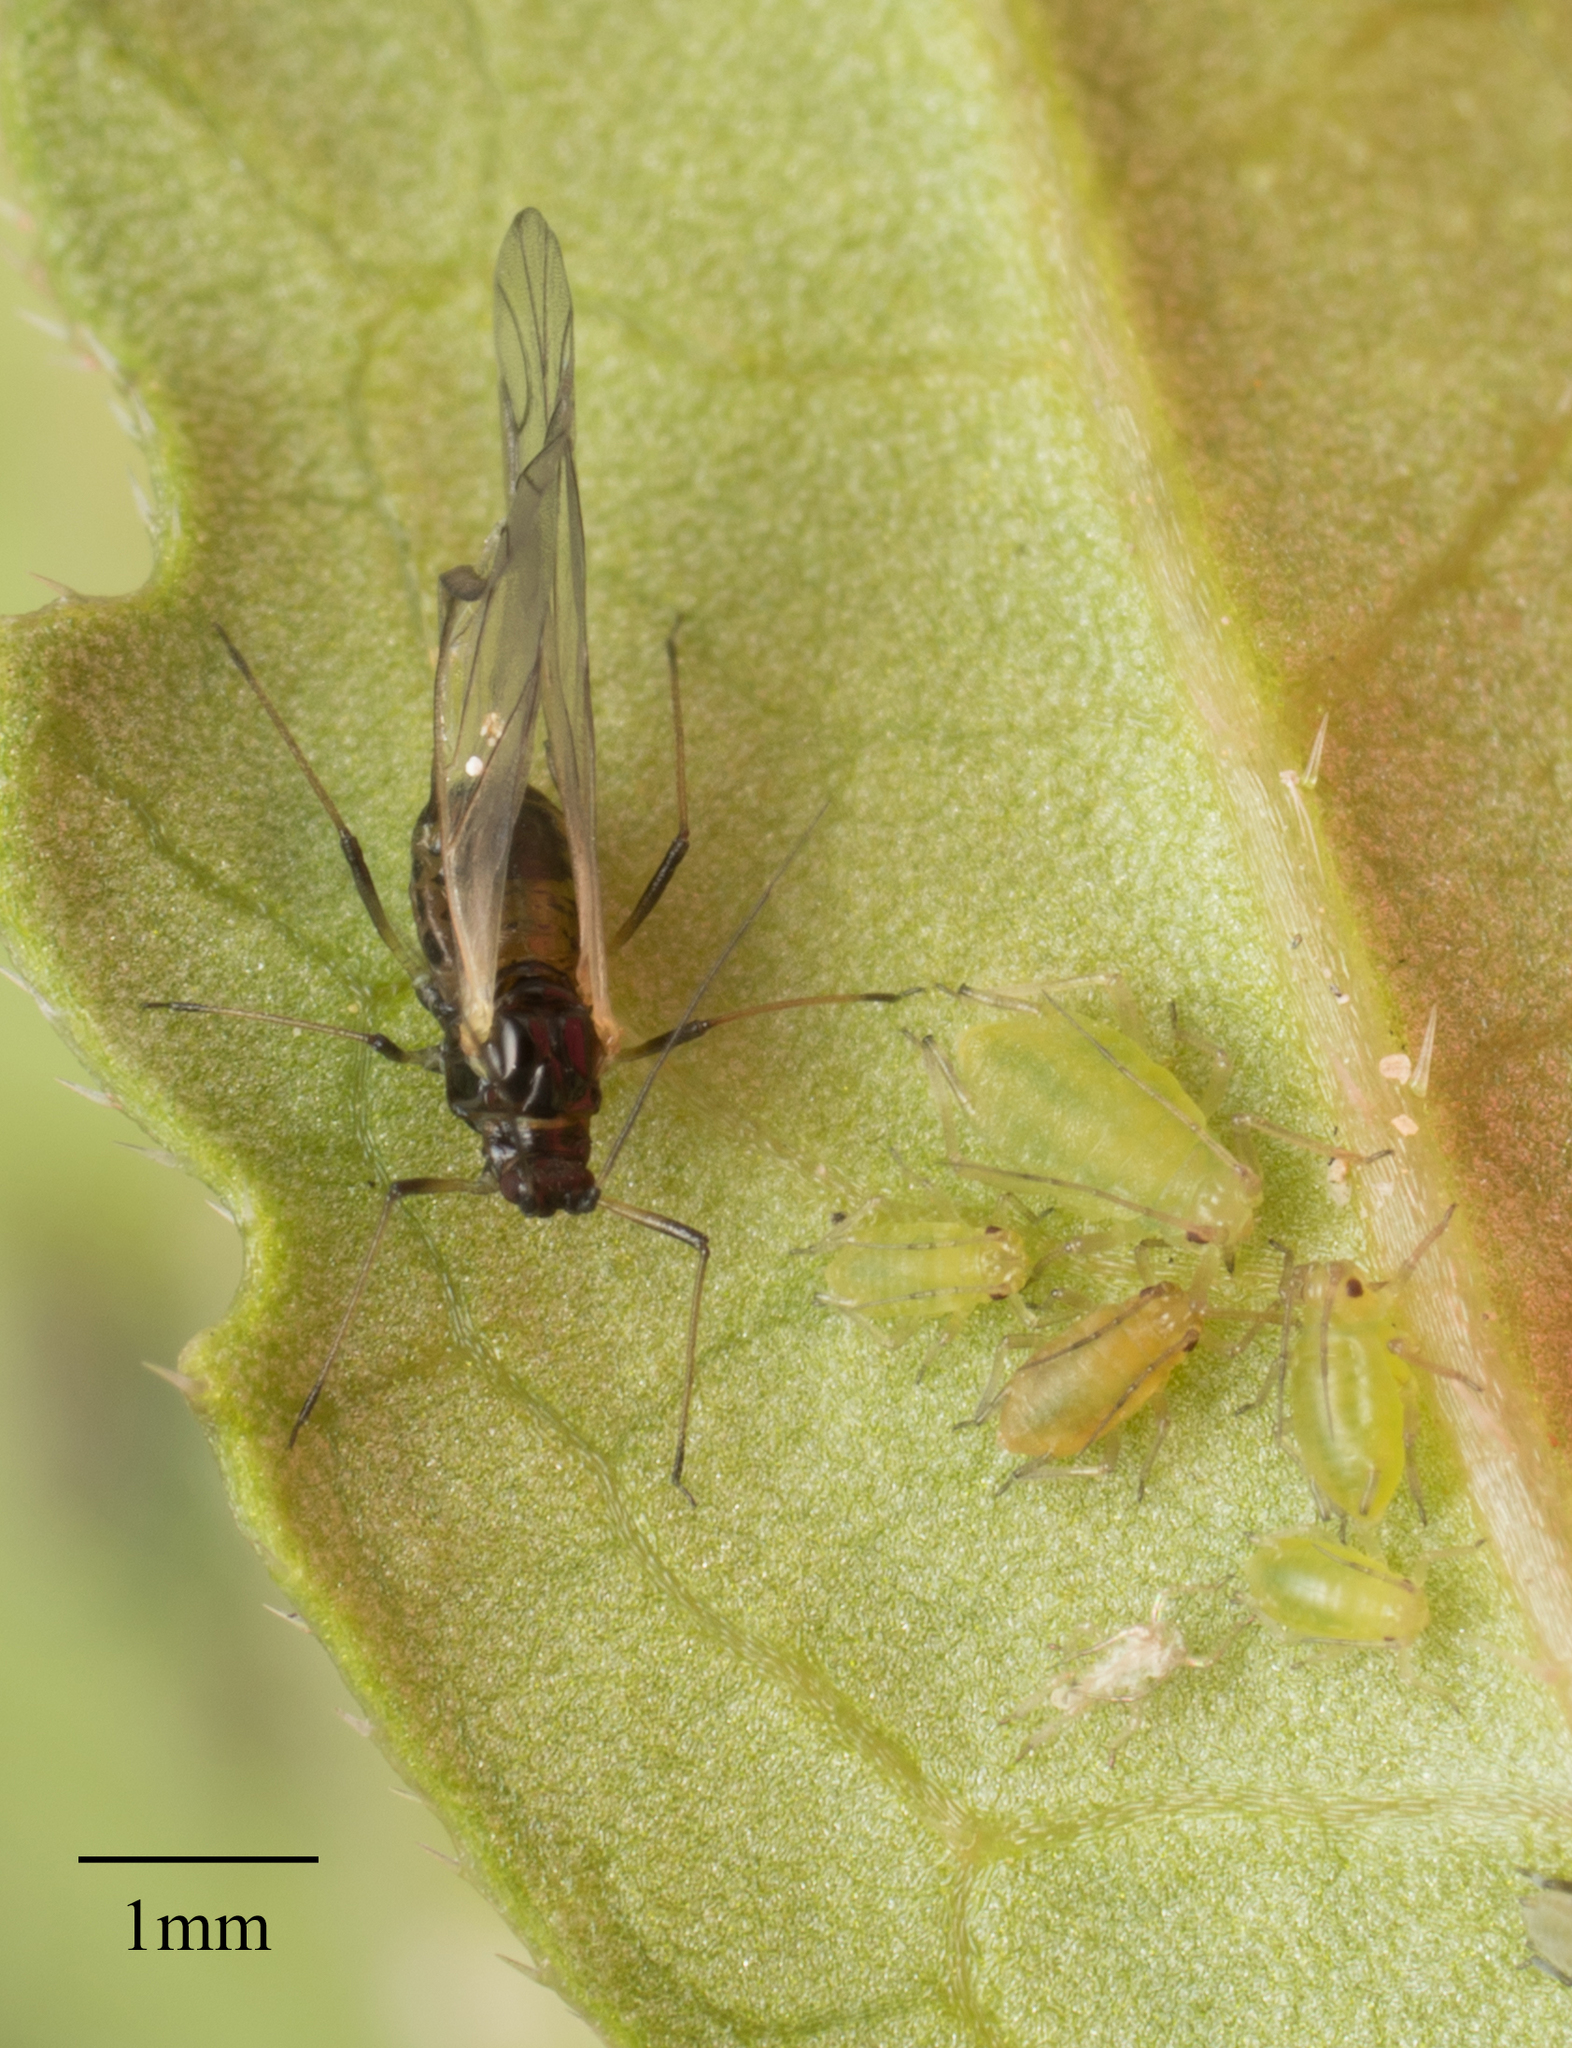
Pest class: green_peach_aphid